Kurukshetra

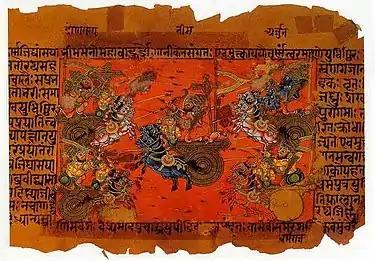
A manuscript of "Mahabharata" depicting the war at Kurukshetra

According to the Puranas, Kurukshetra is a region named after King Kuru, the ancestor of Kauravas and Pandavas in the Kuru kingdom, as depicted in epic "Mahabharata". The Kurukshetra War of the "Mahabharata" is believed to have taken place here. Thaneswar, whose urban area is merged with Kurukshetra, is a pilgrimage site with many locations attributed to "Mahabharata".